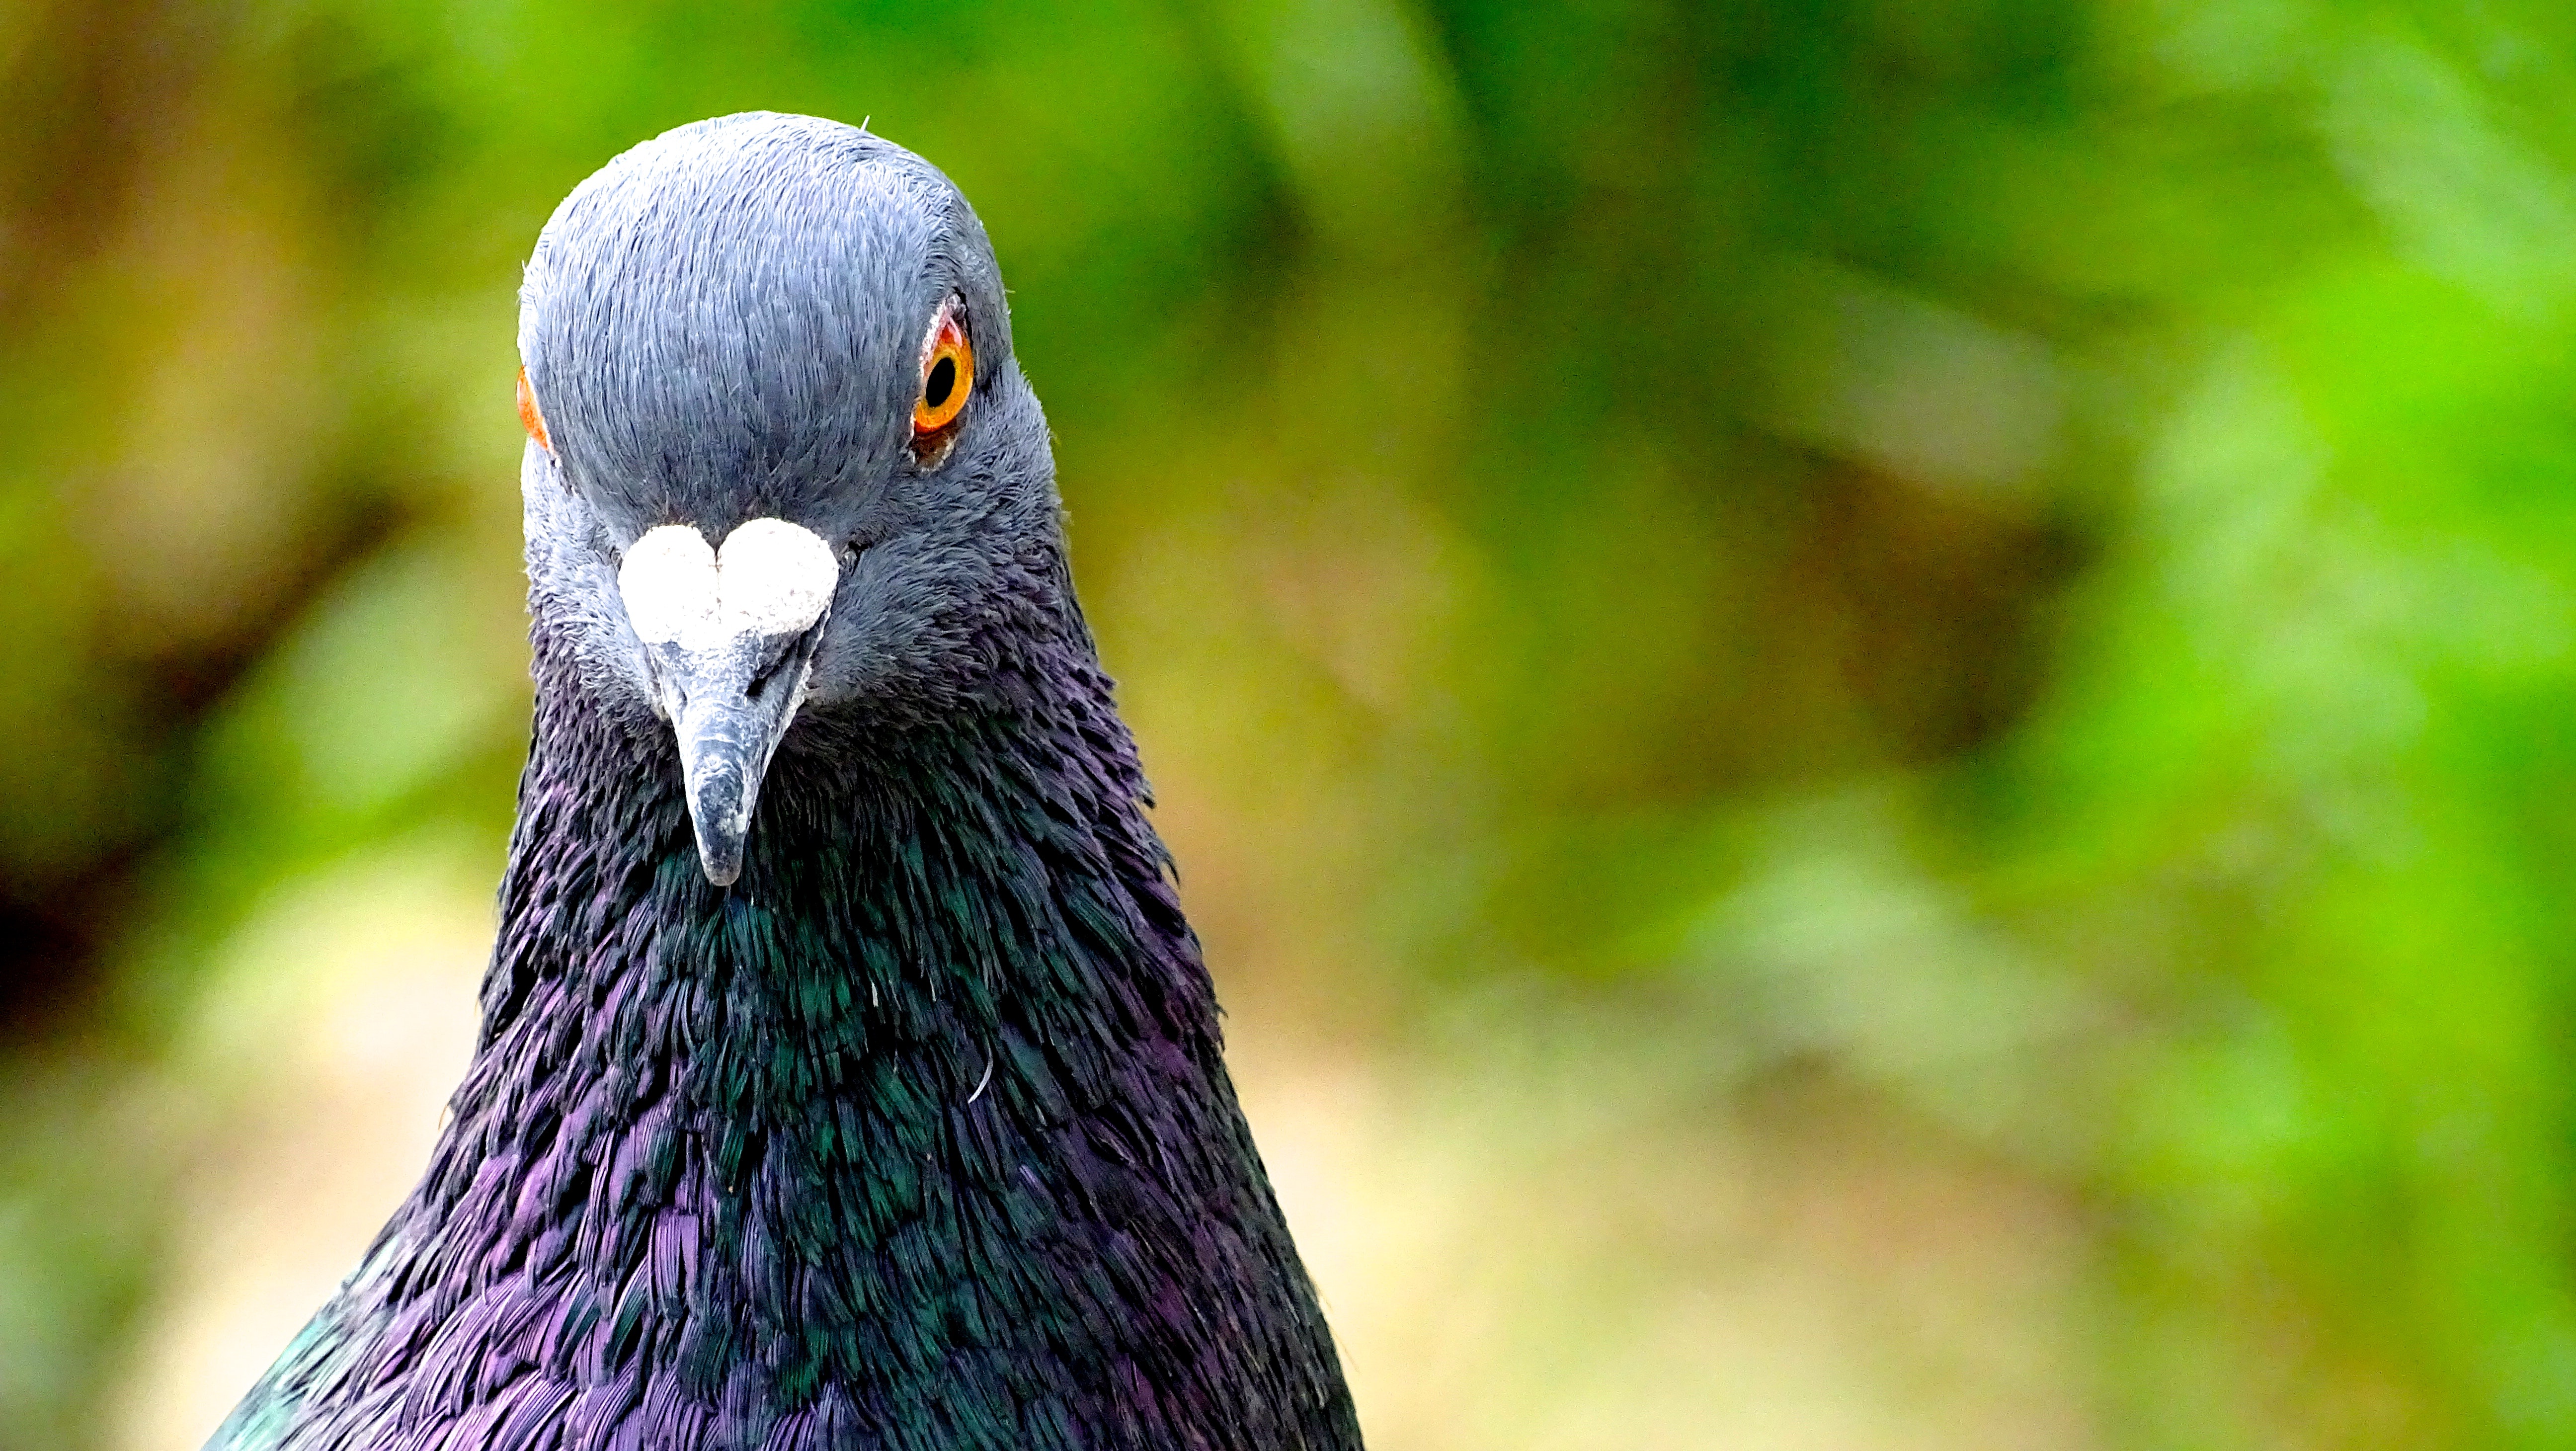
vertebrate, beak, bird, pigeons and doves, stock dove, rock dove, green, close up, eye, organism, adaptation, feather, photography, plant, wildlife